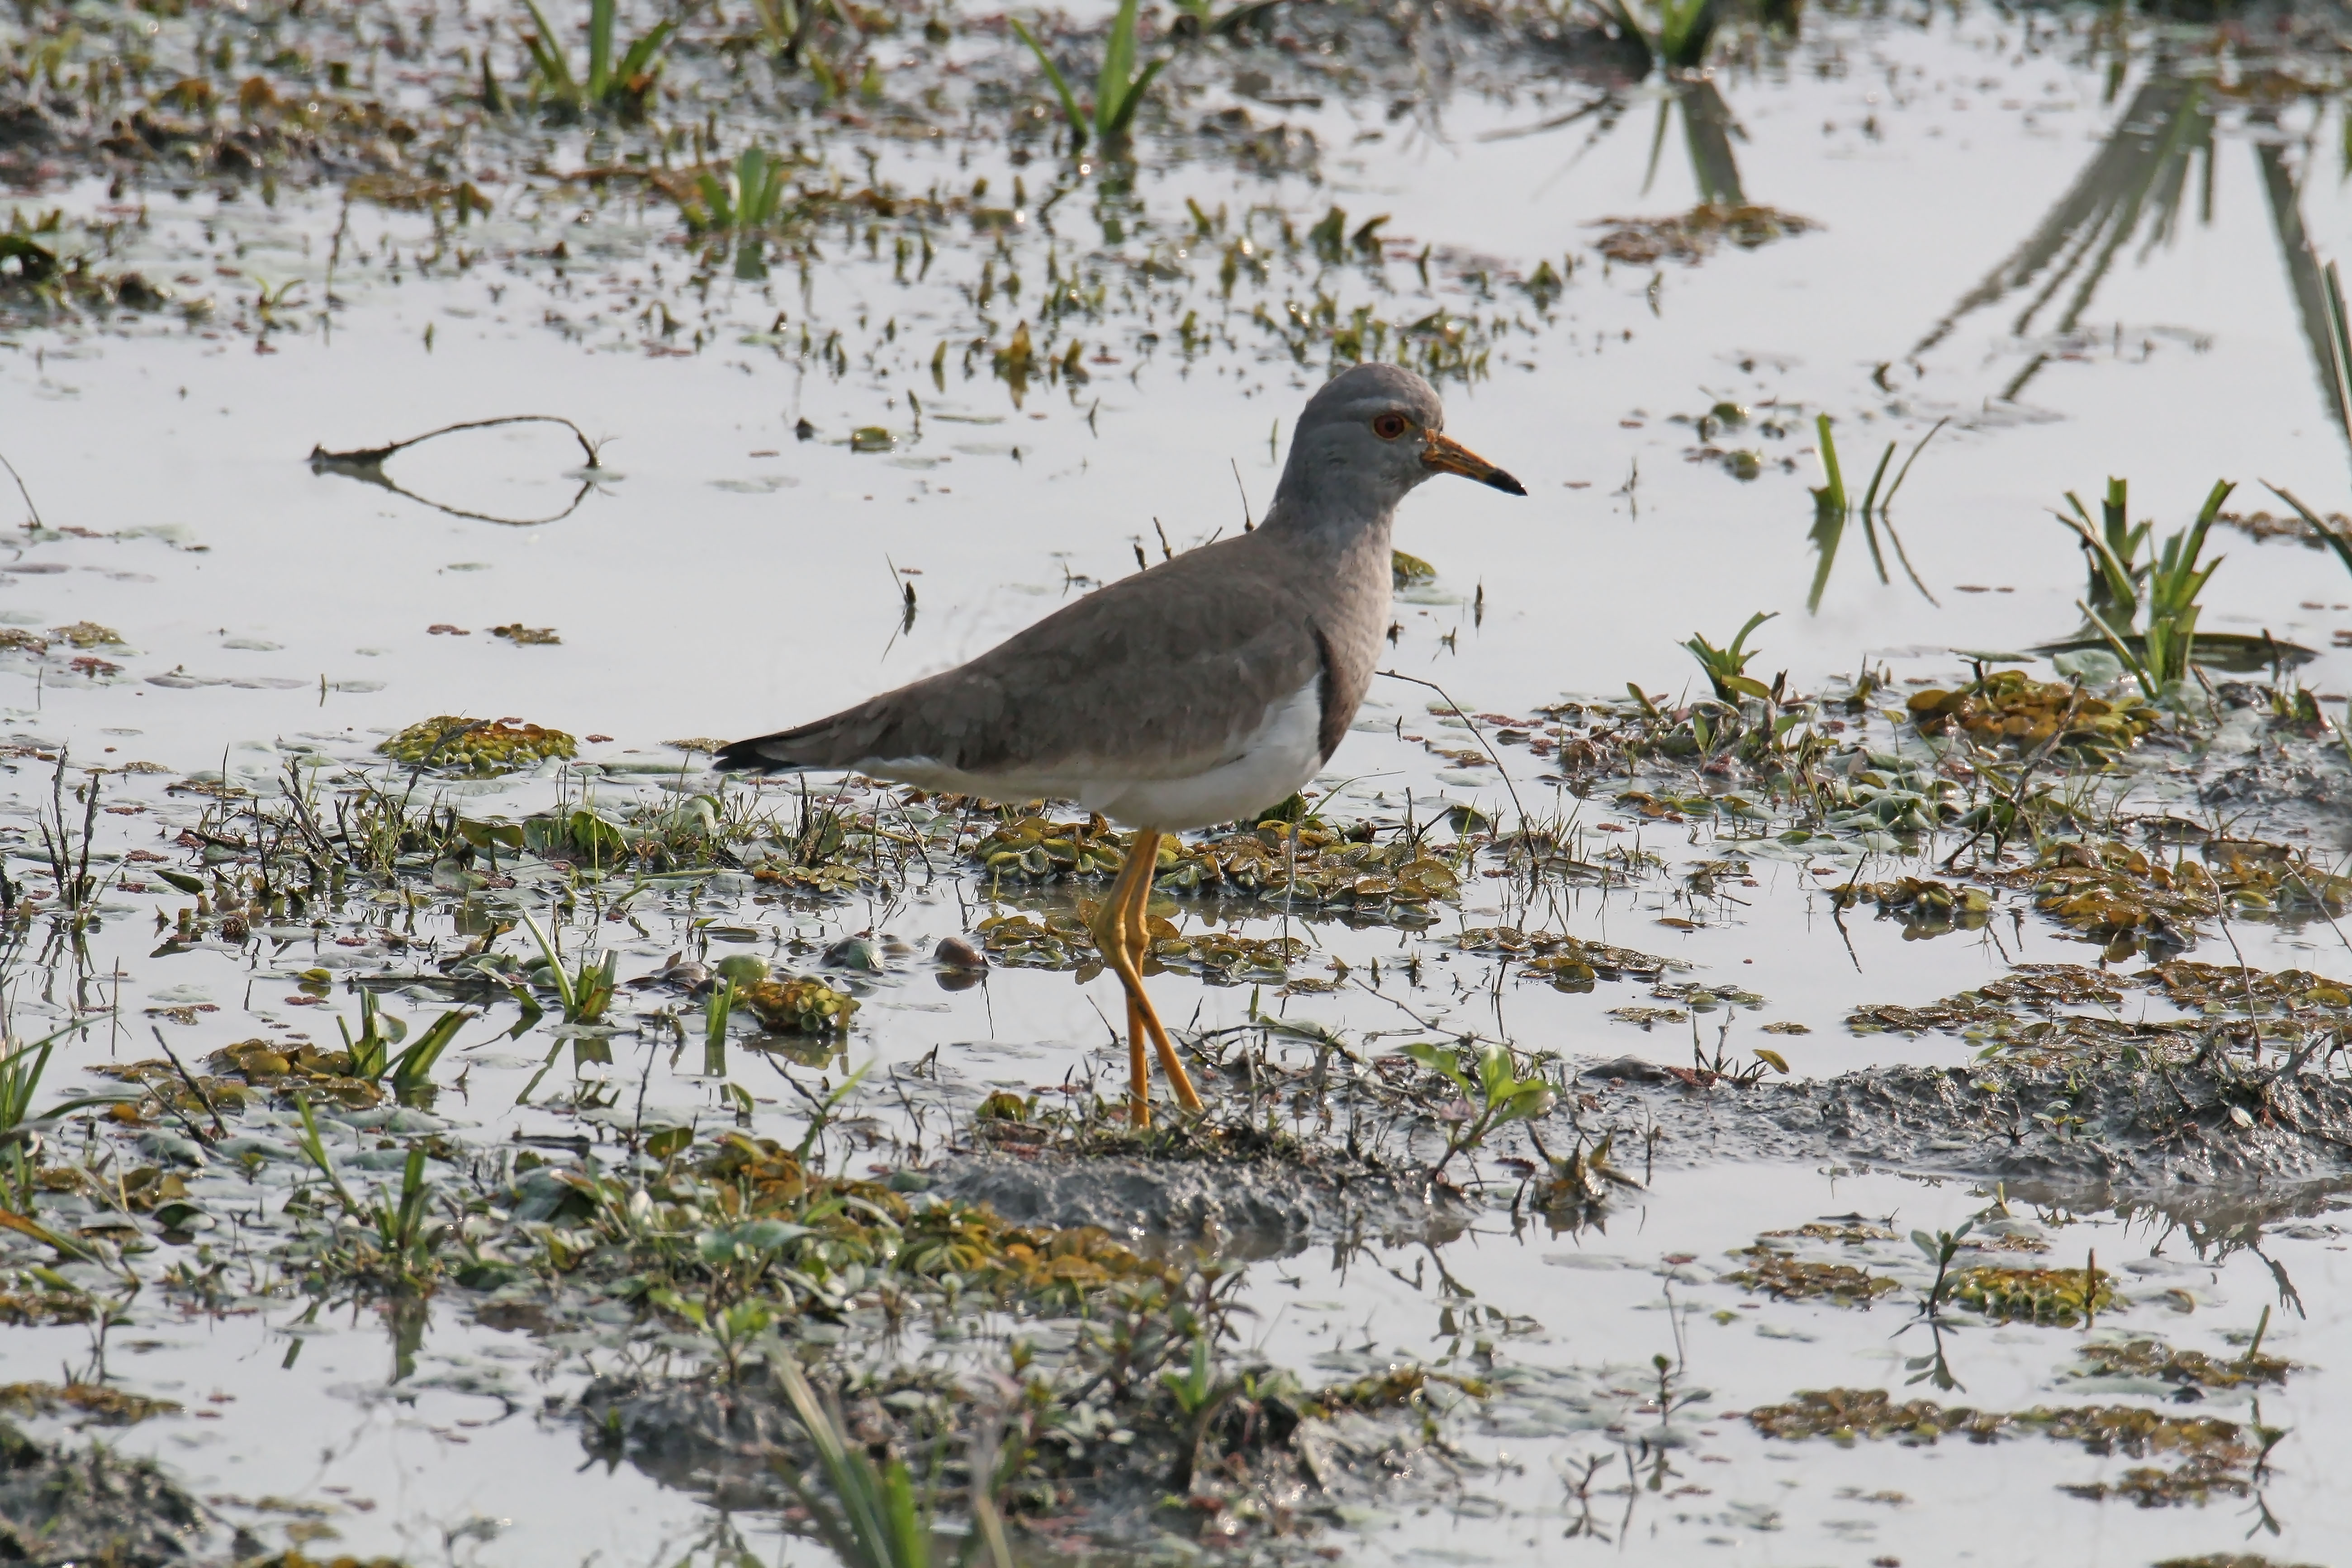
bird, eyes, bill, color, legs, plant, beak, snow, feather, seabird, grass, Freshwater marsh, twig, wetland, wing, winter, charadriiformes, lari, terrestrial animal, wildlife, calidrid, tidal marsh, water, marsh, bog, water bird, sandpiper, perching bird, fen